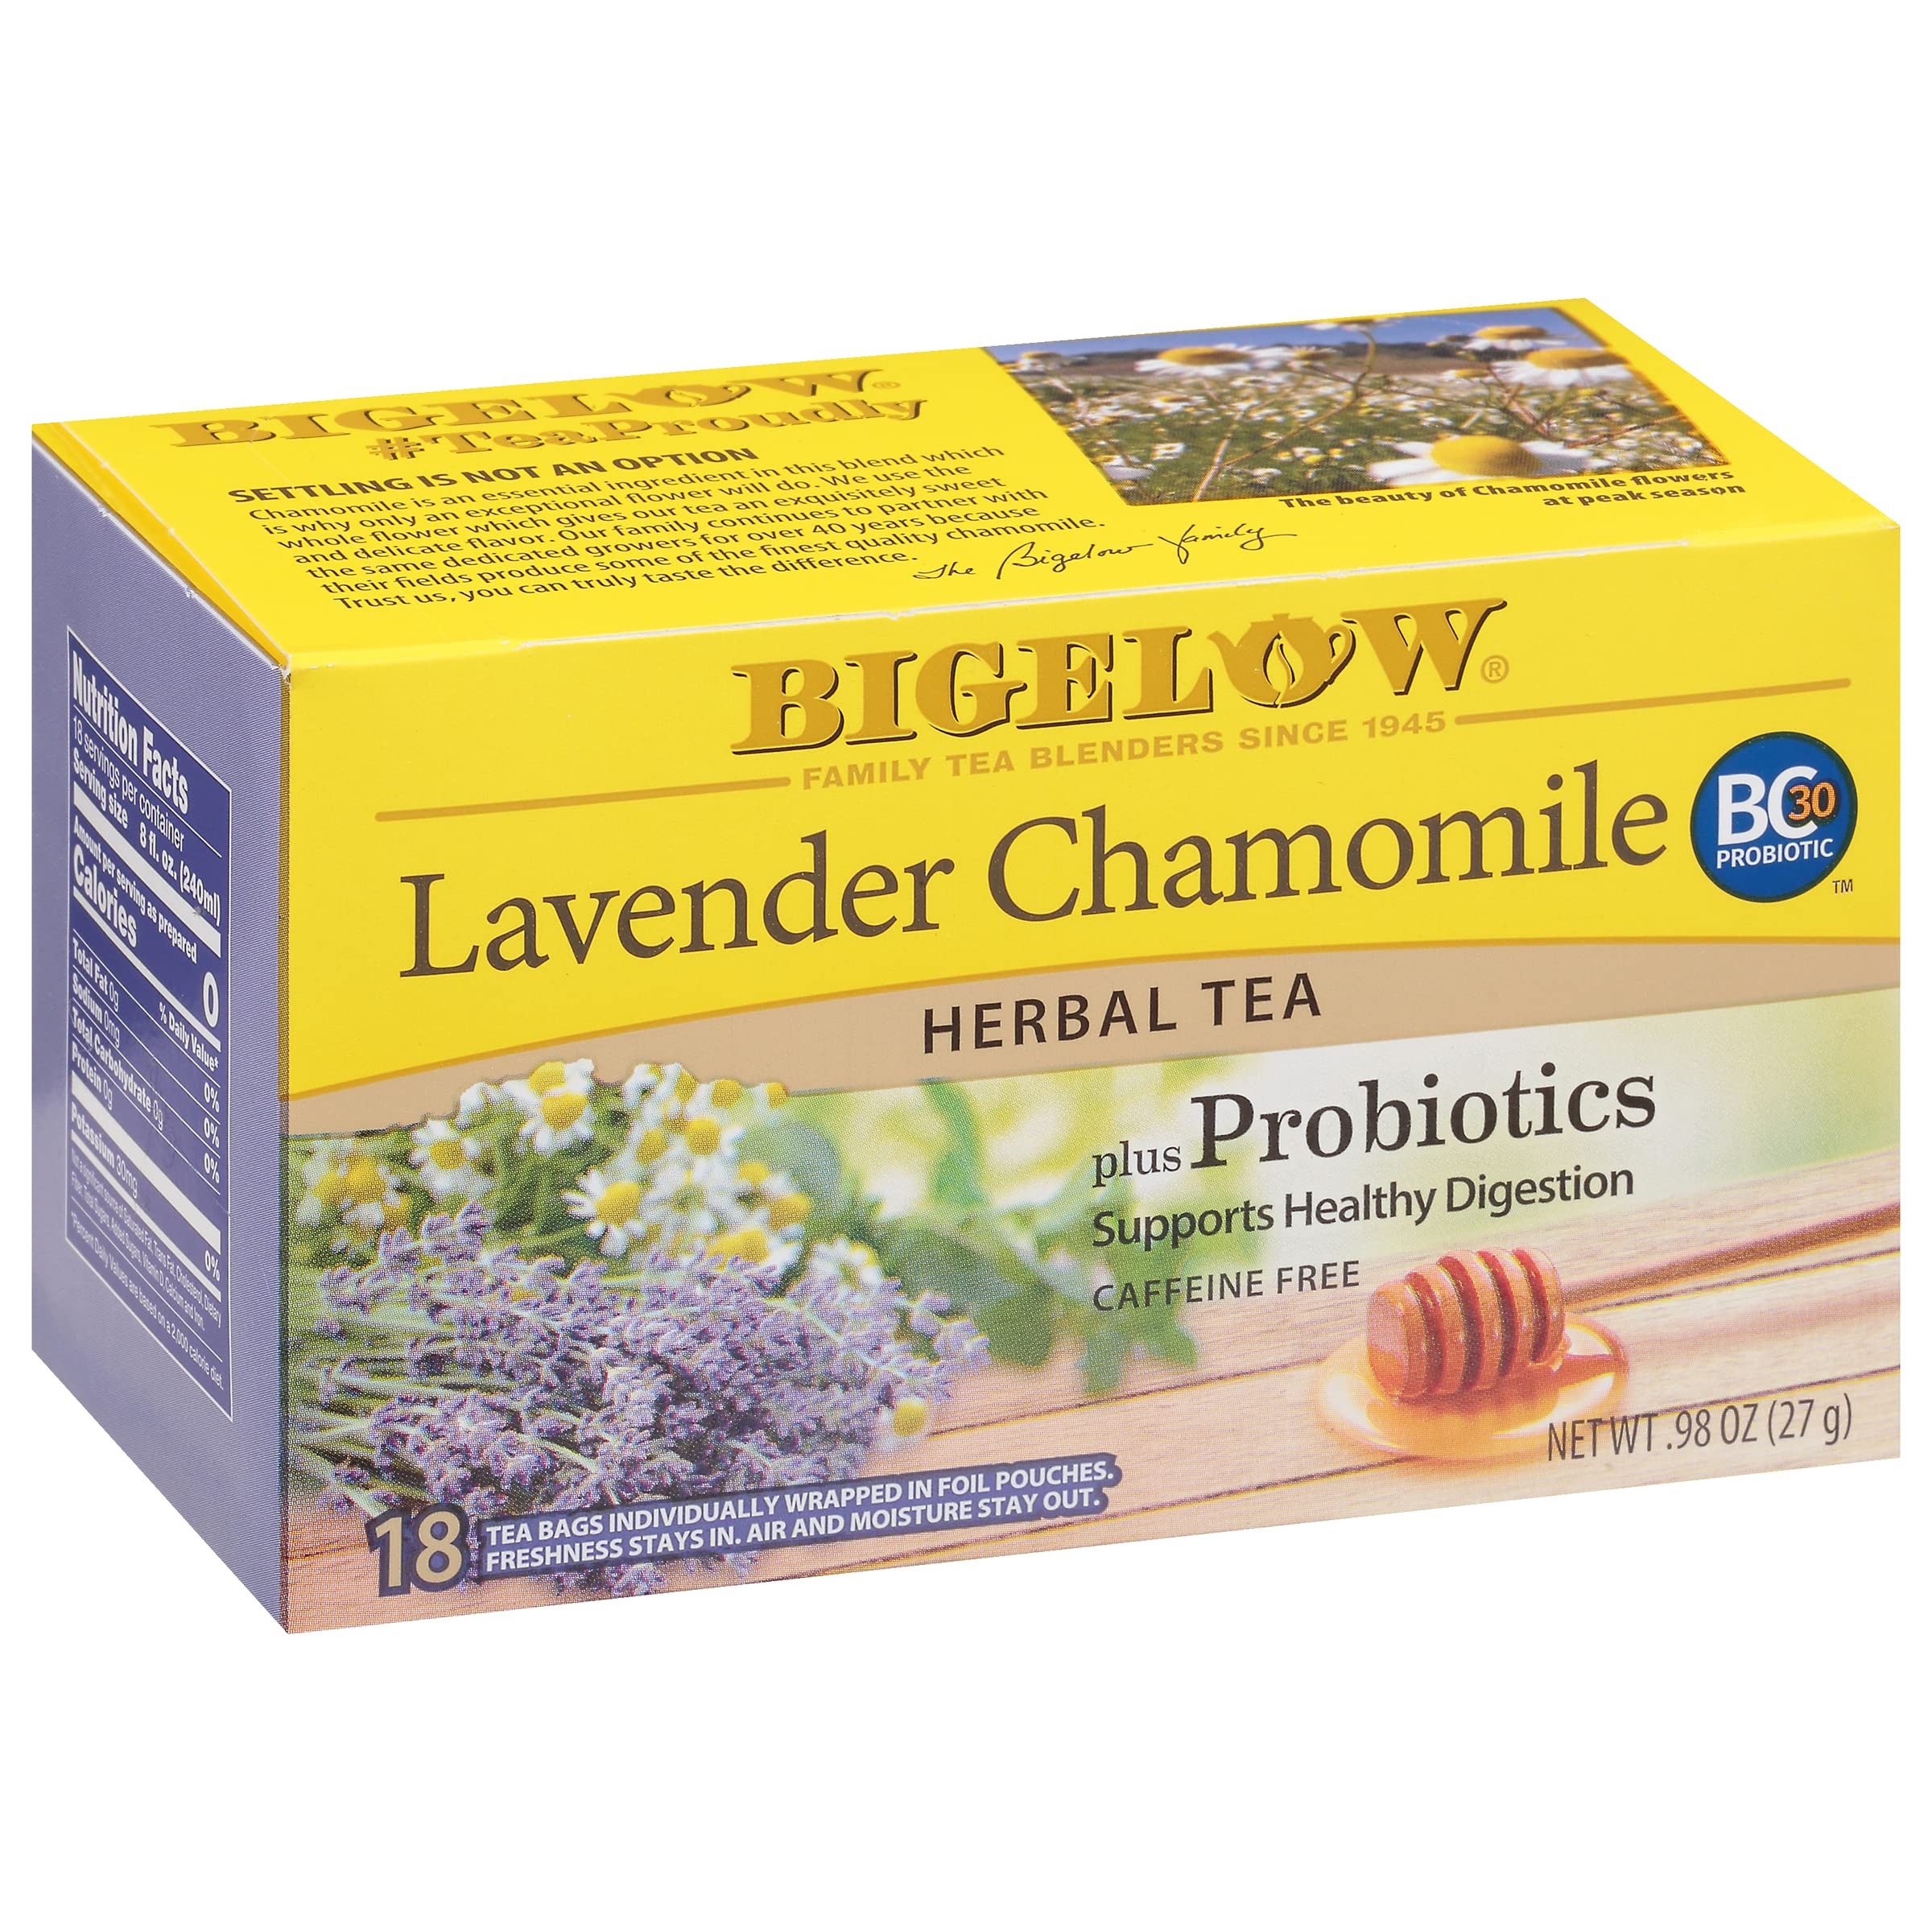
Item Name: Bigelow Tea Lavender Chamomile Plus Probiotics Herbal Tea, Caffeine Free with Lavender Chamomile, 18 Count Box (Pack of 6), 108 Total Tea Bags
Bullet Point 1: Probiotic Tea: 108 tea bags of Bigelow Lavender Chamomile Plus Probiotics Herbal Tea, a soothing blend of lavender and chamomile with a hint of honey flavor combined with BC30 probiotic that supports overall healthy digestion
Bullet Point 2: Tea Bags Individually Wrapped: Bigelow tea bags are gluten-free, calorie-free, Kosher Certified and come individually wrapped in foil pouches for peak flavor, freshness and aroma in a drink you can enjoy everywhere you go
Bullet Point 3: Try A Variety Of Bigelow Tea Bags: There's a tea for morning, noon, and night time relaxation; try Earl Grey Tea, Perfectly Mint Tea, Green Tea, decaffeinated teas, organic teas and a variety of herbal tea bags enjoyed as hot tea or iced tea
Bullet Point 4: Blended and Packaged in the USA: In 1945, Ruth Campbell Bigelow created our first tea, Constant Comment, a strong, flavorful black tea blended with aromatic orange rind and sweet warming spice; Bigelow is still 100% Family Owned today
Bullet Point 5: Uncompromised Quality: Since 1945, Bigelow Tea has been a leader in premium tea and proud to be a Certified B Corporation, meeting the highest standards of social and environmental impact
Value: 108.0
Unit: Count

Price: 18.86